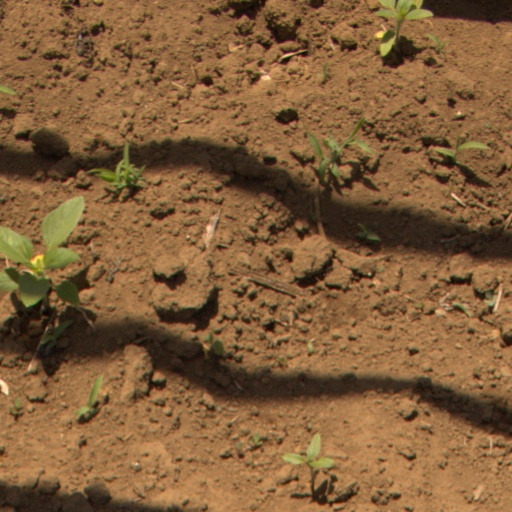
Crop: Jerusalem artichoke